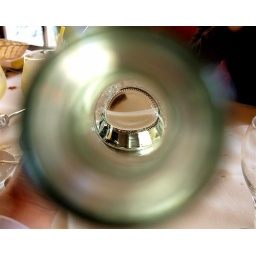
There was not enough water left in this bottle for a whole glass, but still enough for a picture.